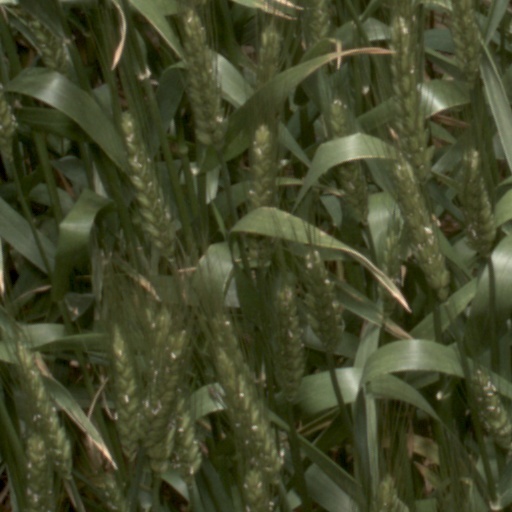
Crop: wheat